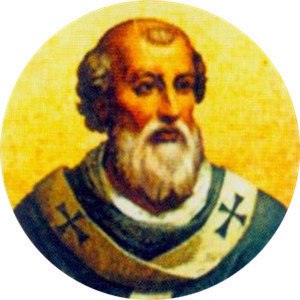
Paverækken / 1. årtusinde / 9. århundrede
Dette er en liste over paver, den romersk-katolske kirkes overhoved. Paverækken strækker sig tilbage til apostlen Peter.